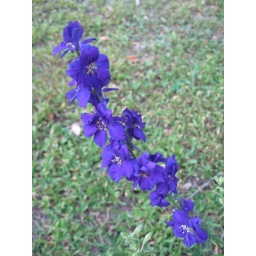
Long purple flower in front bed